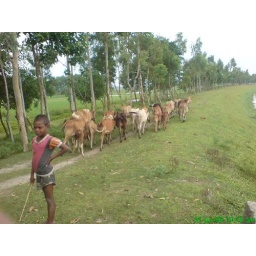
The cow boy near at tista canal in dimla.nilphamari.   milosan05@yahoo.com